Gaiters

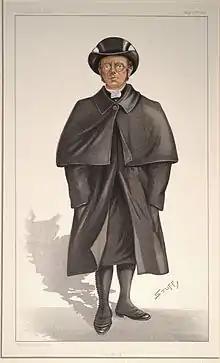
The Bishop of Lichfield, in "Vanity Fair", 1897

During the 19th century gaiters for riding typically were known as "riding gaiters", distinguishing them from the other gaiters that were in general use. Today, half chaps are a type of gaiter worn by equestrians. Most forms fit over the calf. These are intended to protect the rider's leg from wear by the stirrup leathers and other saddle parts. Modern styles usually have a zipper or hook and loop fasteners on the outside of the leg.